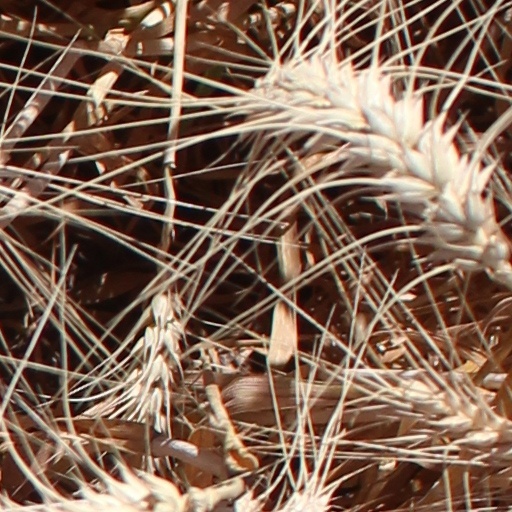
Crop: wheat